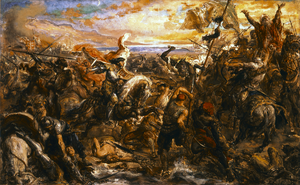
Ladislas III Jagellon, né à Cracovie en 1424, mort en 1444 à Varna, fils aîné de Ladislas II Jagellon et de sa quatrième épouse Sophie de Holszany, fille d'André Holszansky, fut roi de Pologne de 1434 à 1444 et roi de Hongrie de 1440 à 1444 sous le nom de Vladislas Iᵉʳ de Hongrie.
La Bulgarie, en forme longue la république de Bulgarie, est un pays d’Europe du Sud-Est situé dans les Balkans. Elle est bordée par la mer Noire à l'est, au sud par la Grèce et la Turquie, au nord par le Danube et la Roumanie, à l’ouest par la Serbie et la Macédoine du Nord. Sa capitale est Sofia.